Chinnari Mutha

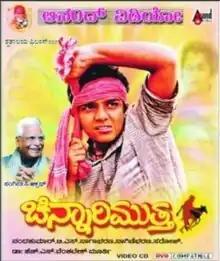
CD cover

Chinnari Mutta is a 1993 Indian Kannada language children's film, directed by T. S. Nagabharana, starring H. G. Dattatreya and Master Vijay Raghavendra.